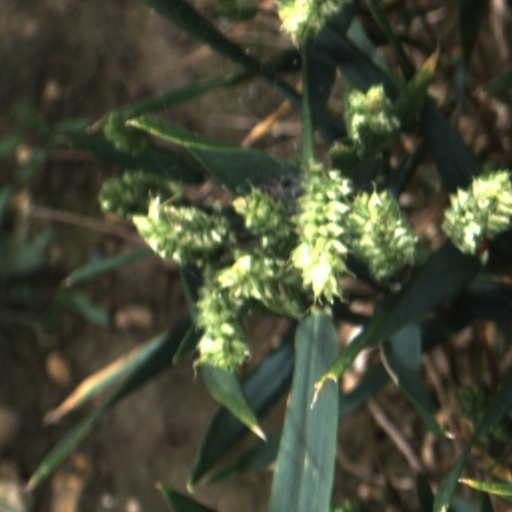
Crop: wheat